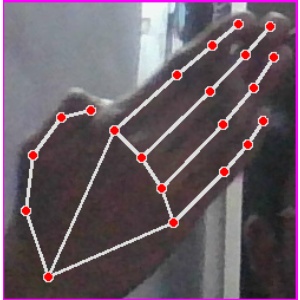
अक्षर: घ